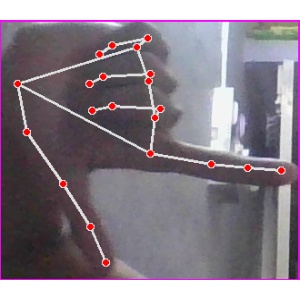
अक्षर: ख